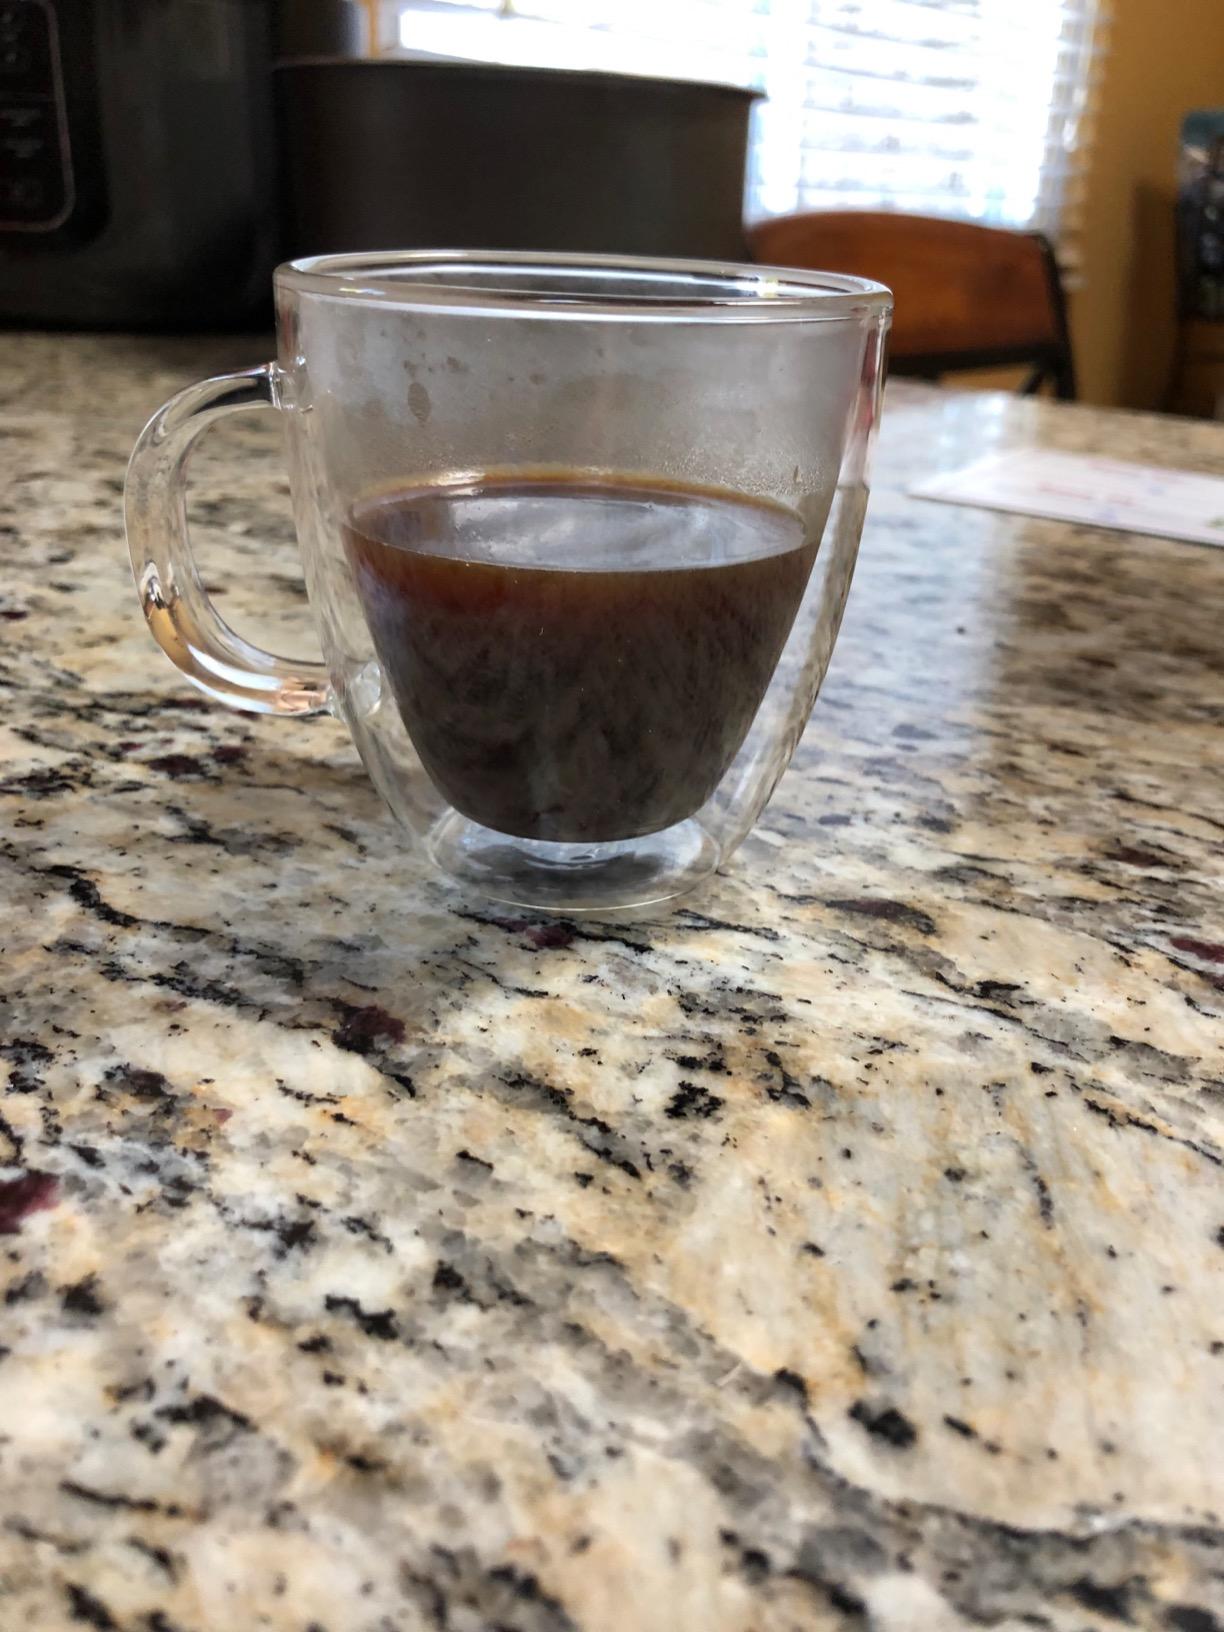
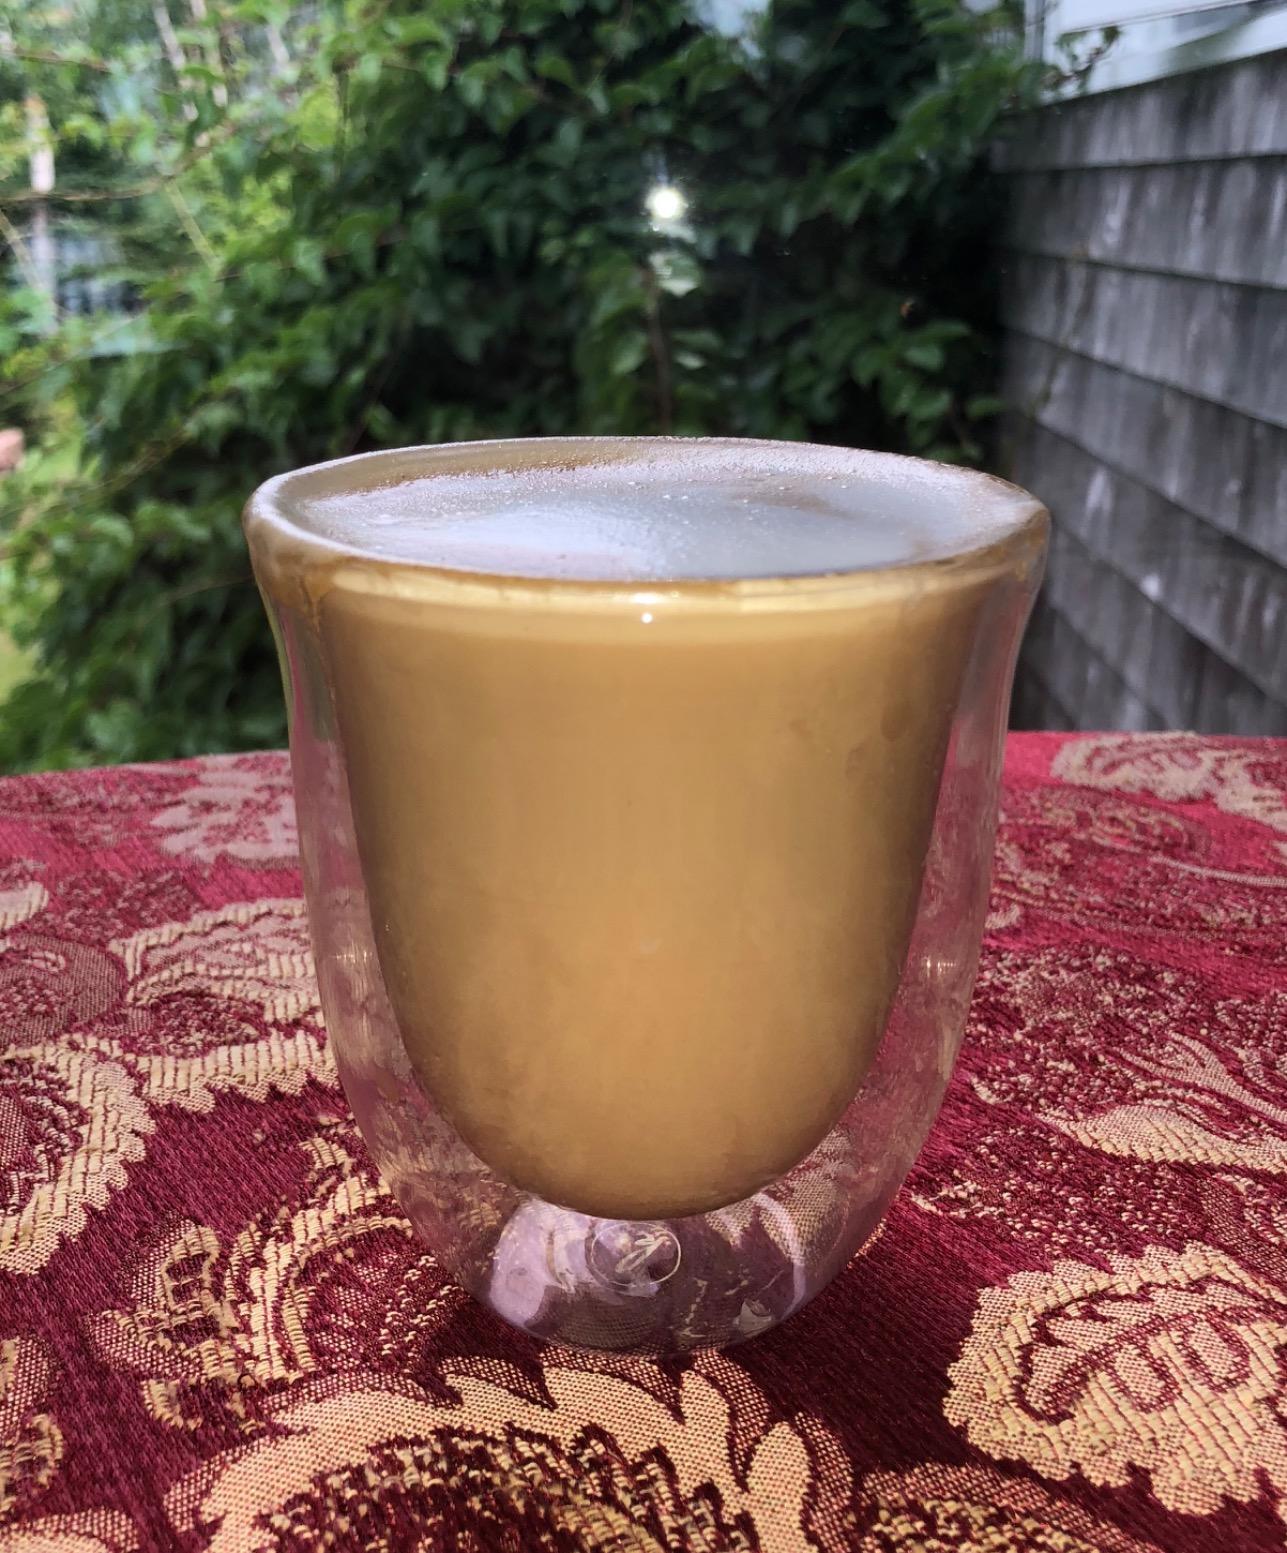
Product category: items_mug
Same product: no